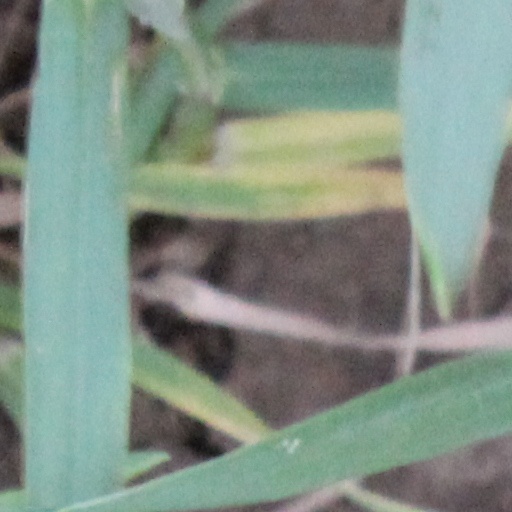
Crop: wheat